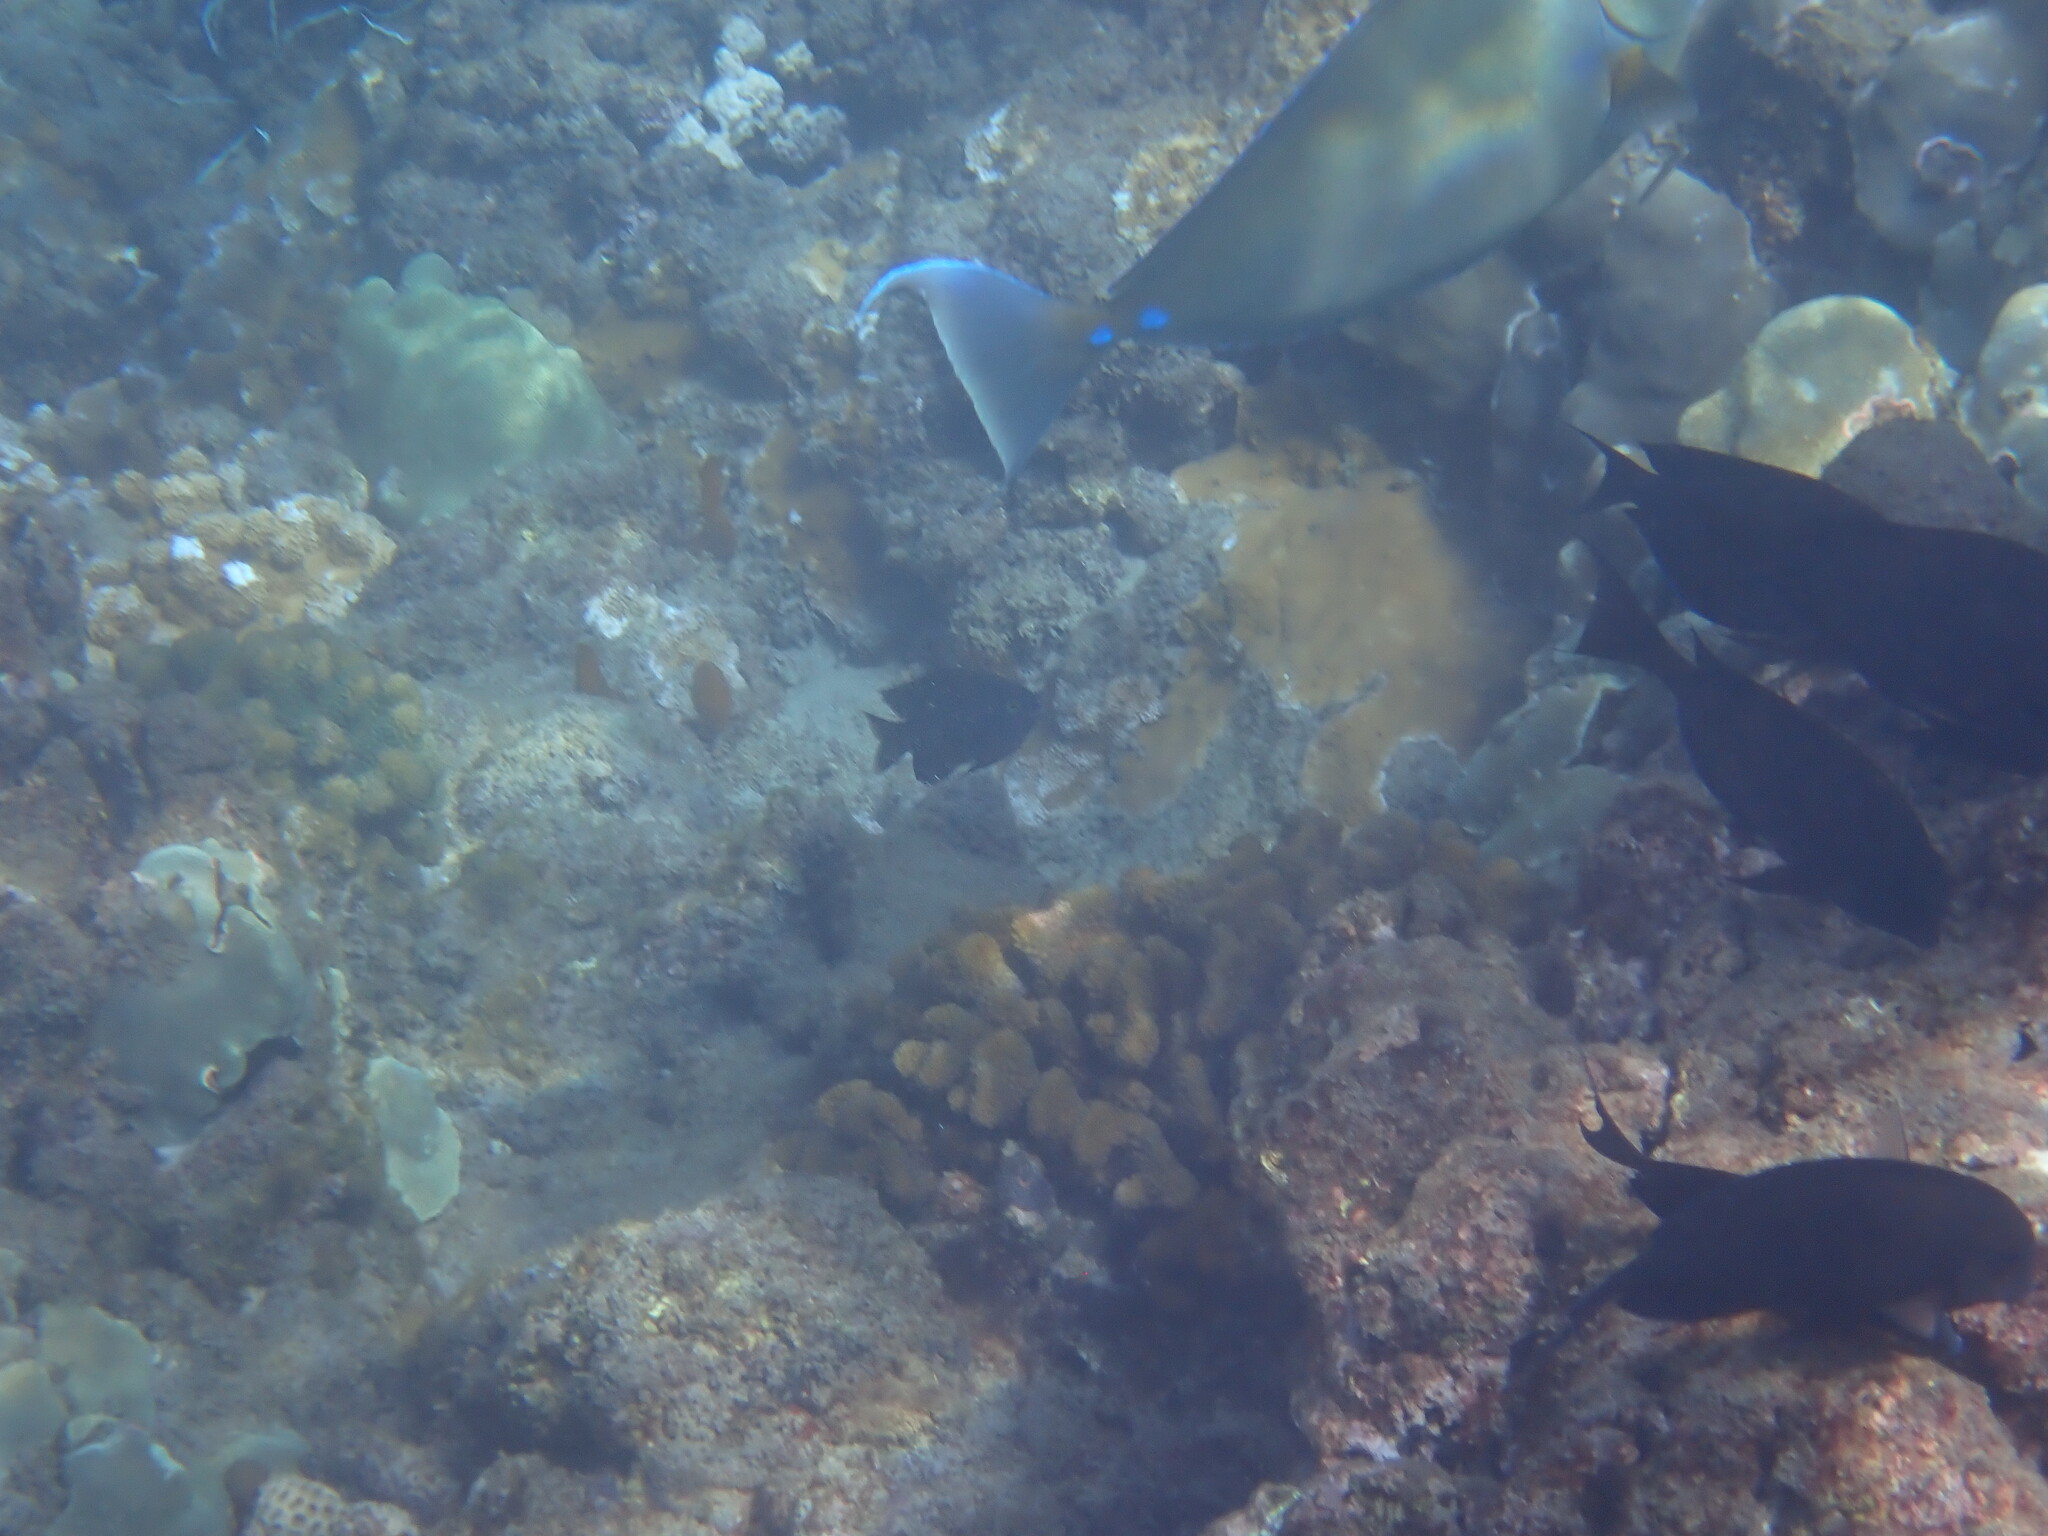
Naso unicornis (Bluespine Unicornfish)